Answer in natural language. Is Window (highlighted by a red box) further away or in front of island countertop with black color (highlighted by a blue box)? Choose between the following options: in front or further away
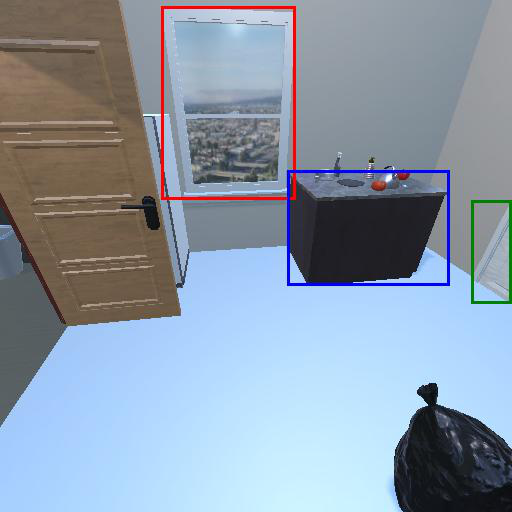
<answer>further away</answer>